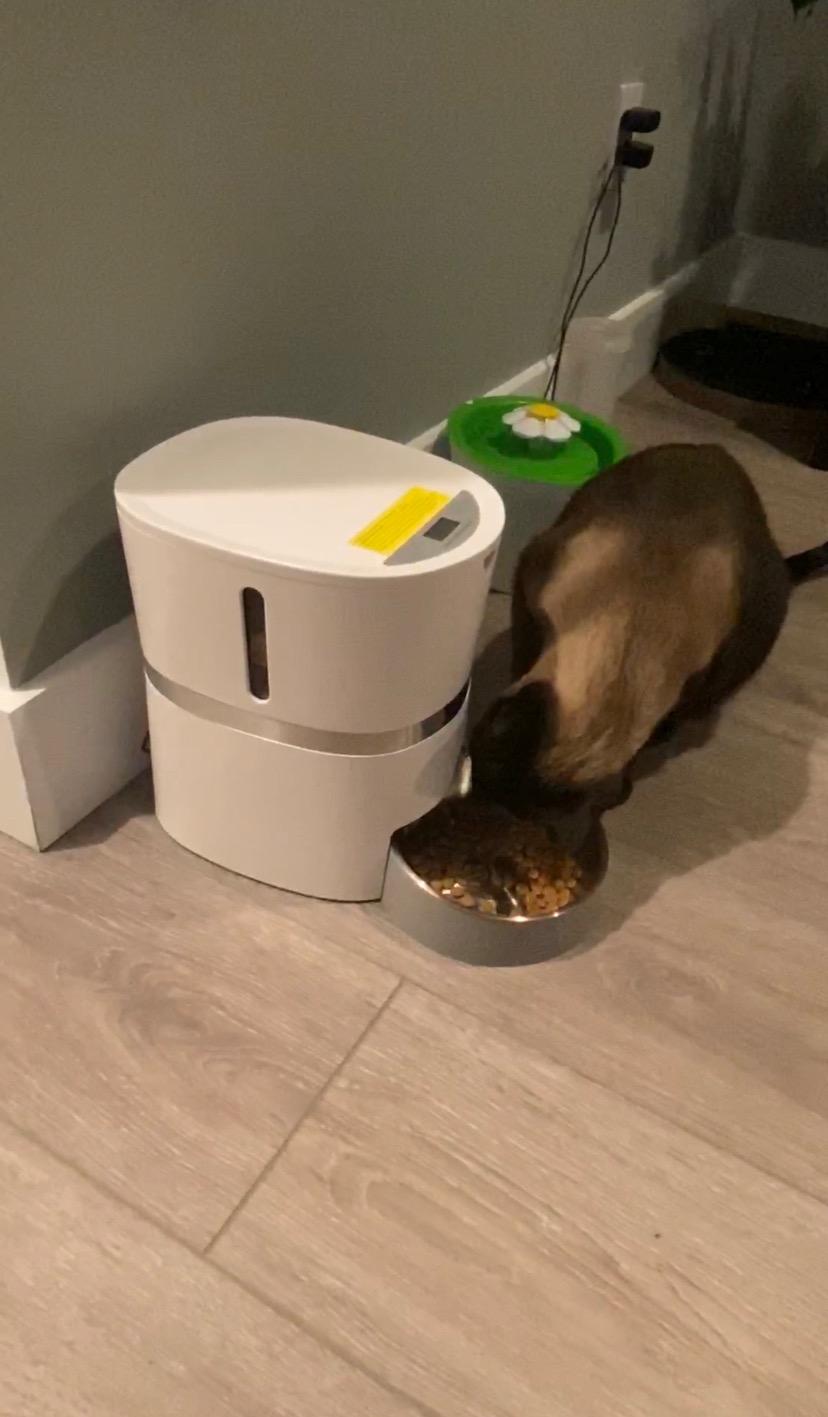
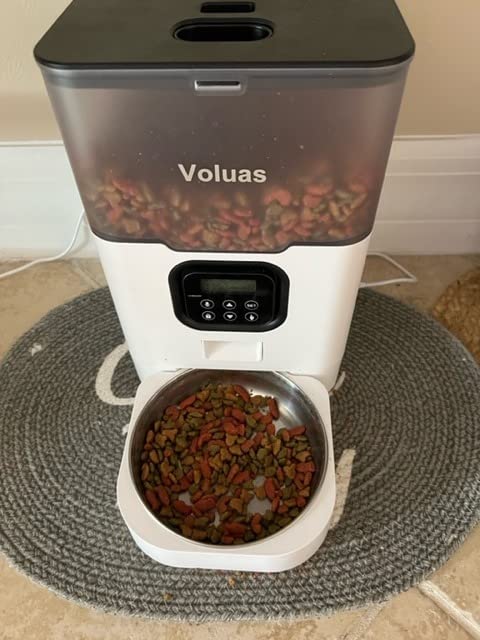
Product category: items_feeder
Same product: no